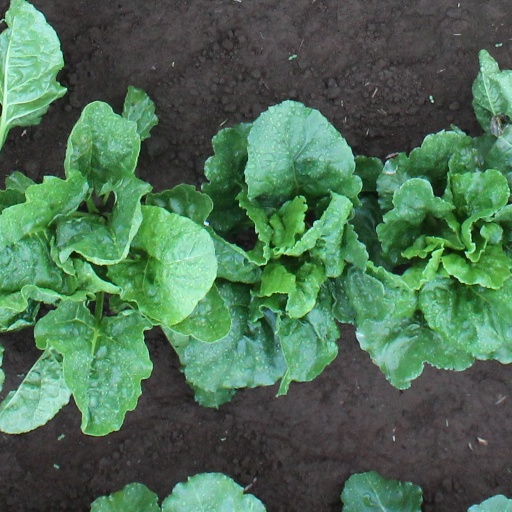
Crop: sugar beet